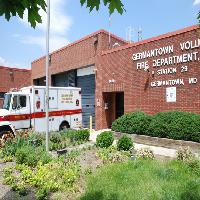
Weather: sun or clear